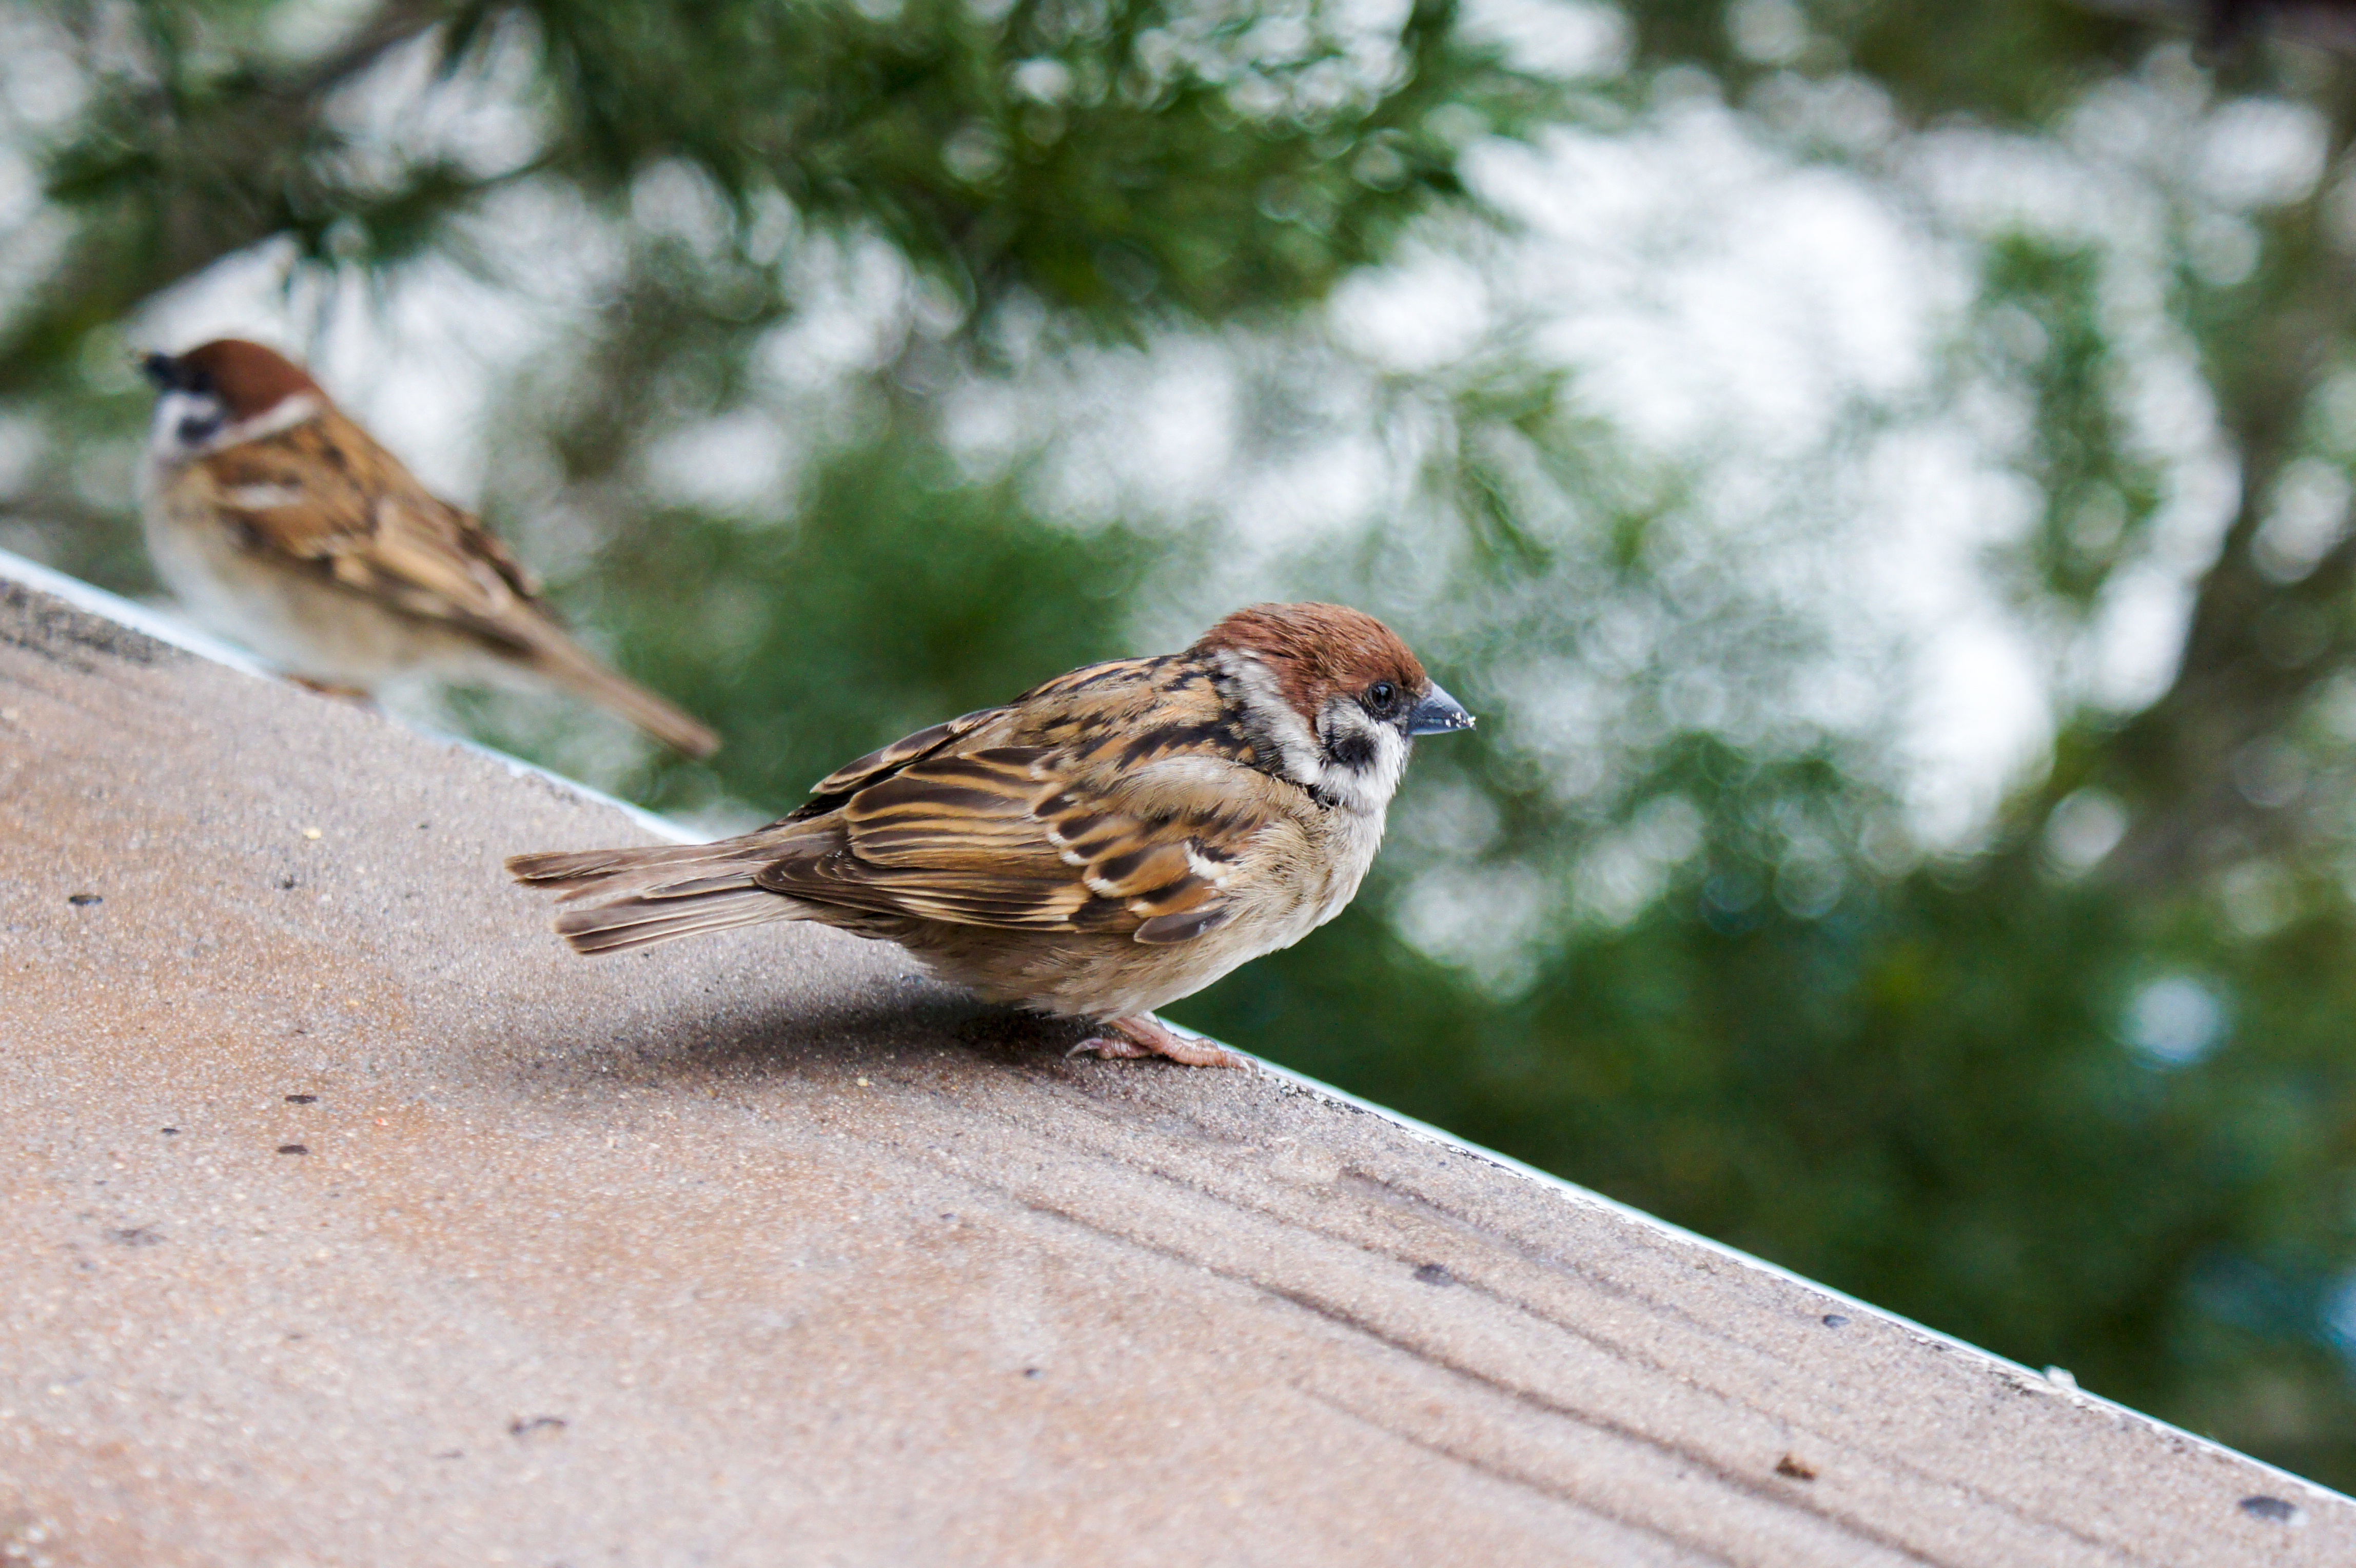
nature, branch, bird, wing, animal, flying, fly, wildlife, wild, beak, brown, feather, fauna, vertebrate, sparrow, finch, brambling, house sparrow, old world flycatcher, perching bird